Hedvig Lindahl

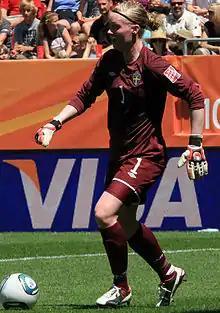
Lindahl as goalkeeper for Sweden in the 2011 World Cup

Lindahl returned to her native Sweden in 2022 with Djurgårdens IF. In July 2023, she left the club after both parties agreed to terminate her contract, after Lindahl had posted on social media calling into question elements of the fan culture and being pictured signing a shirt for a fan of Djurgårdens' rivals Hammarby IF.